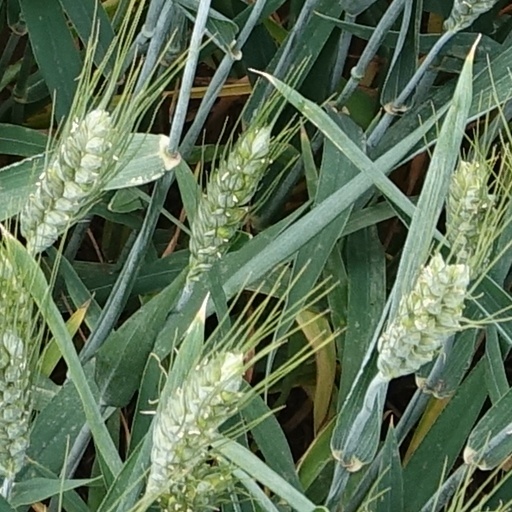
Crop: wheat